Esztergom County

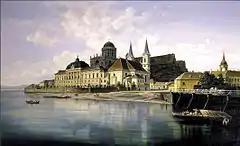
The city of Esztergom in the 19th century

In the aftermath of the revolutions of 1848 in the Austrian Empire Hungary came under military administration and was divided into five military districts. In 1850 Komárom and Esztergom counties were divided along the Danube: the areas north of the river (along with a small part of Győr County on the north bank and the Szőny suburb of Komárom on the southern bank), including Esztergom's Muzsla ('seat-district'), were combined into a new Komárom county (under the German name ) administered by the Military District of Preßburg; the southern parts of the traditional Komárom and Esztergom counties (the Gran (Esztergom) and and Komárom's Kócs and Dotis ) were merged to form a new (Esztergom) county administered by the Military District of Pest-Ofen. The districts were dissolved and traditional counties restored in 1860.